Algerian literature

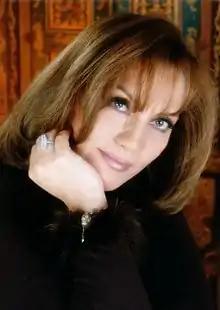
Ahlam Mosteghanemi, the most widely read woman writer in the Arab world, here in 2000.

Current Algerian literature can be loosely divided into two groups. The first group is strongly influenced by terrorism that occurred in the 1990s. The second group focuses on an individualistic conception of human adventure. Recent notable works include "Swallows of Kabul" and "The Attack" by Yasmina Khadra, "Memory in the Flesh" (originally in Arabic) by Ahlam Mosteghanemi and "Nowhere In My Father's House" by Assia Djebar.